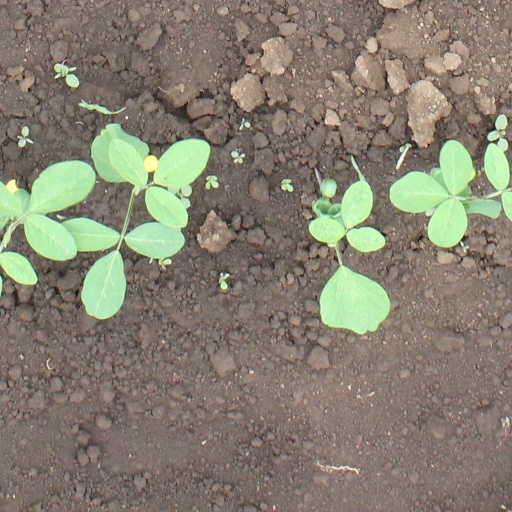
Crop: soybean